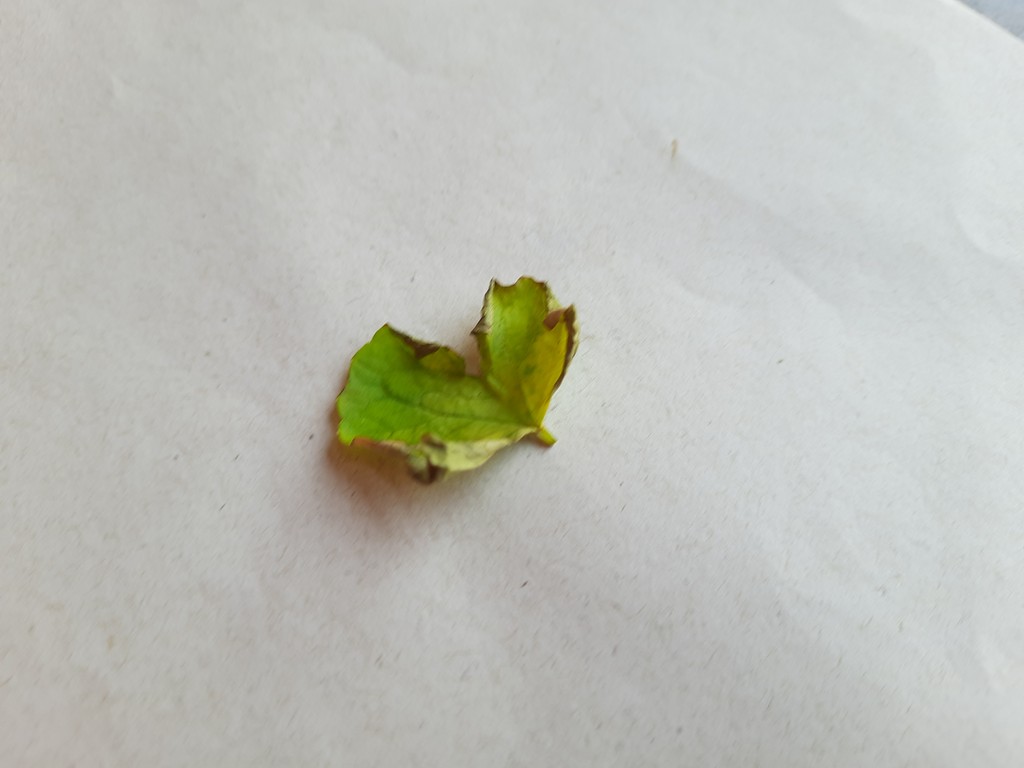
Label: Unhealthy